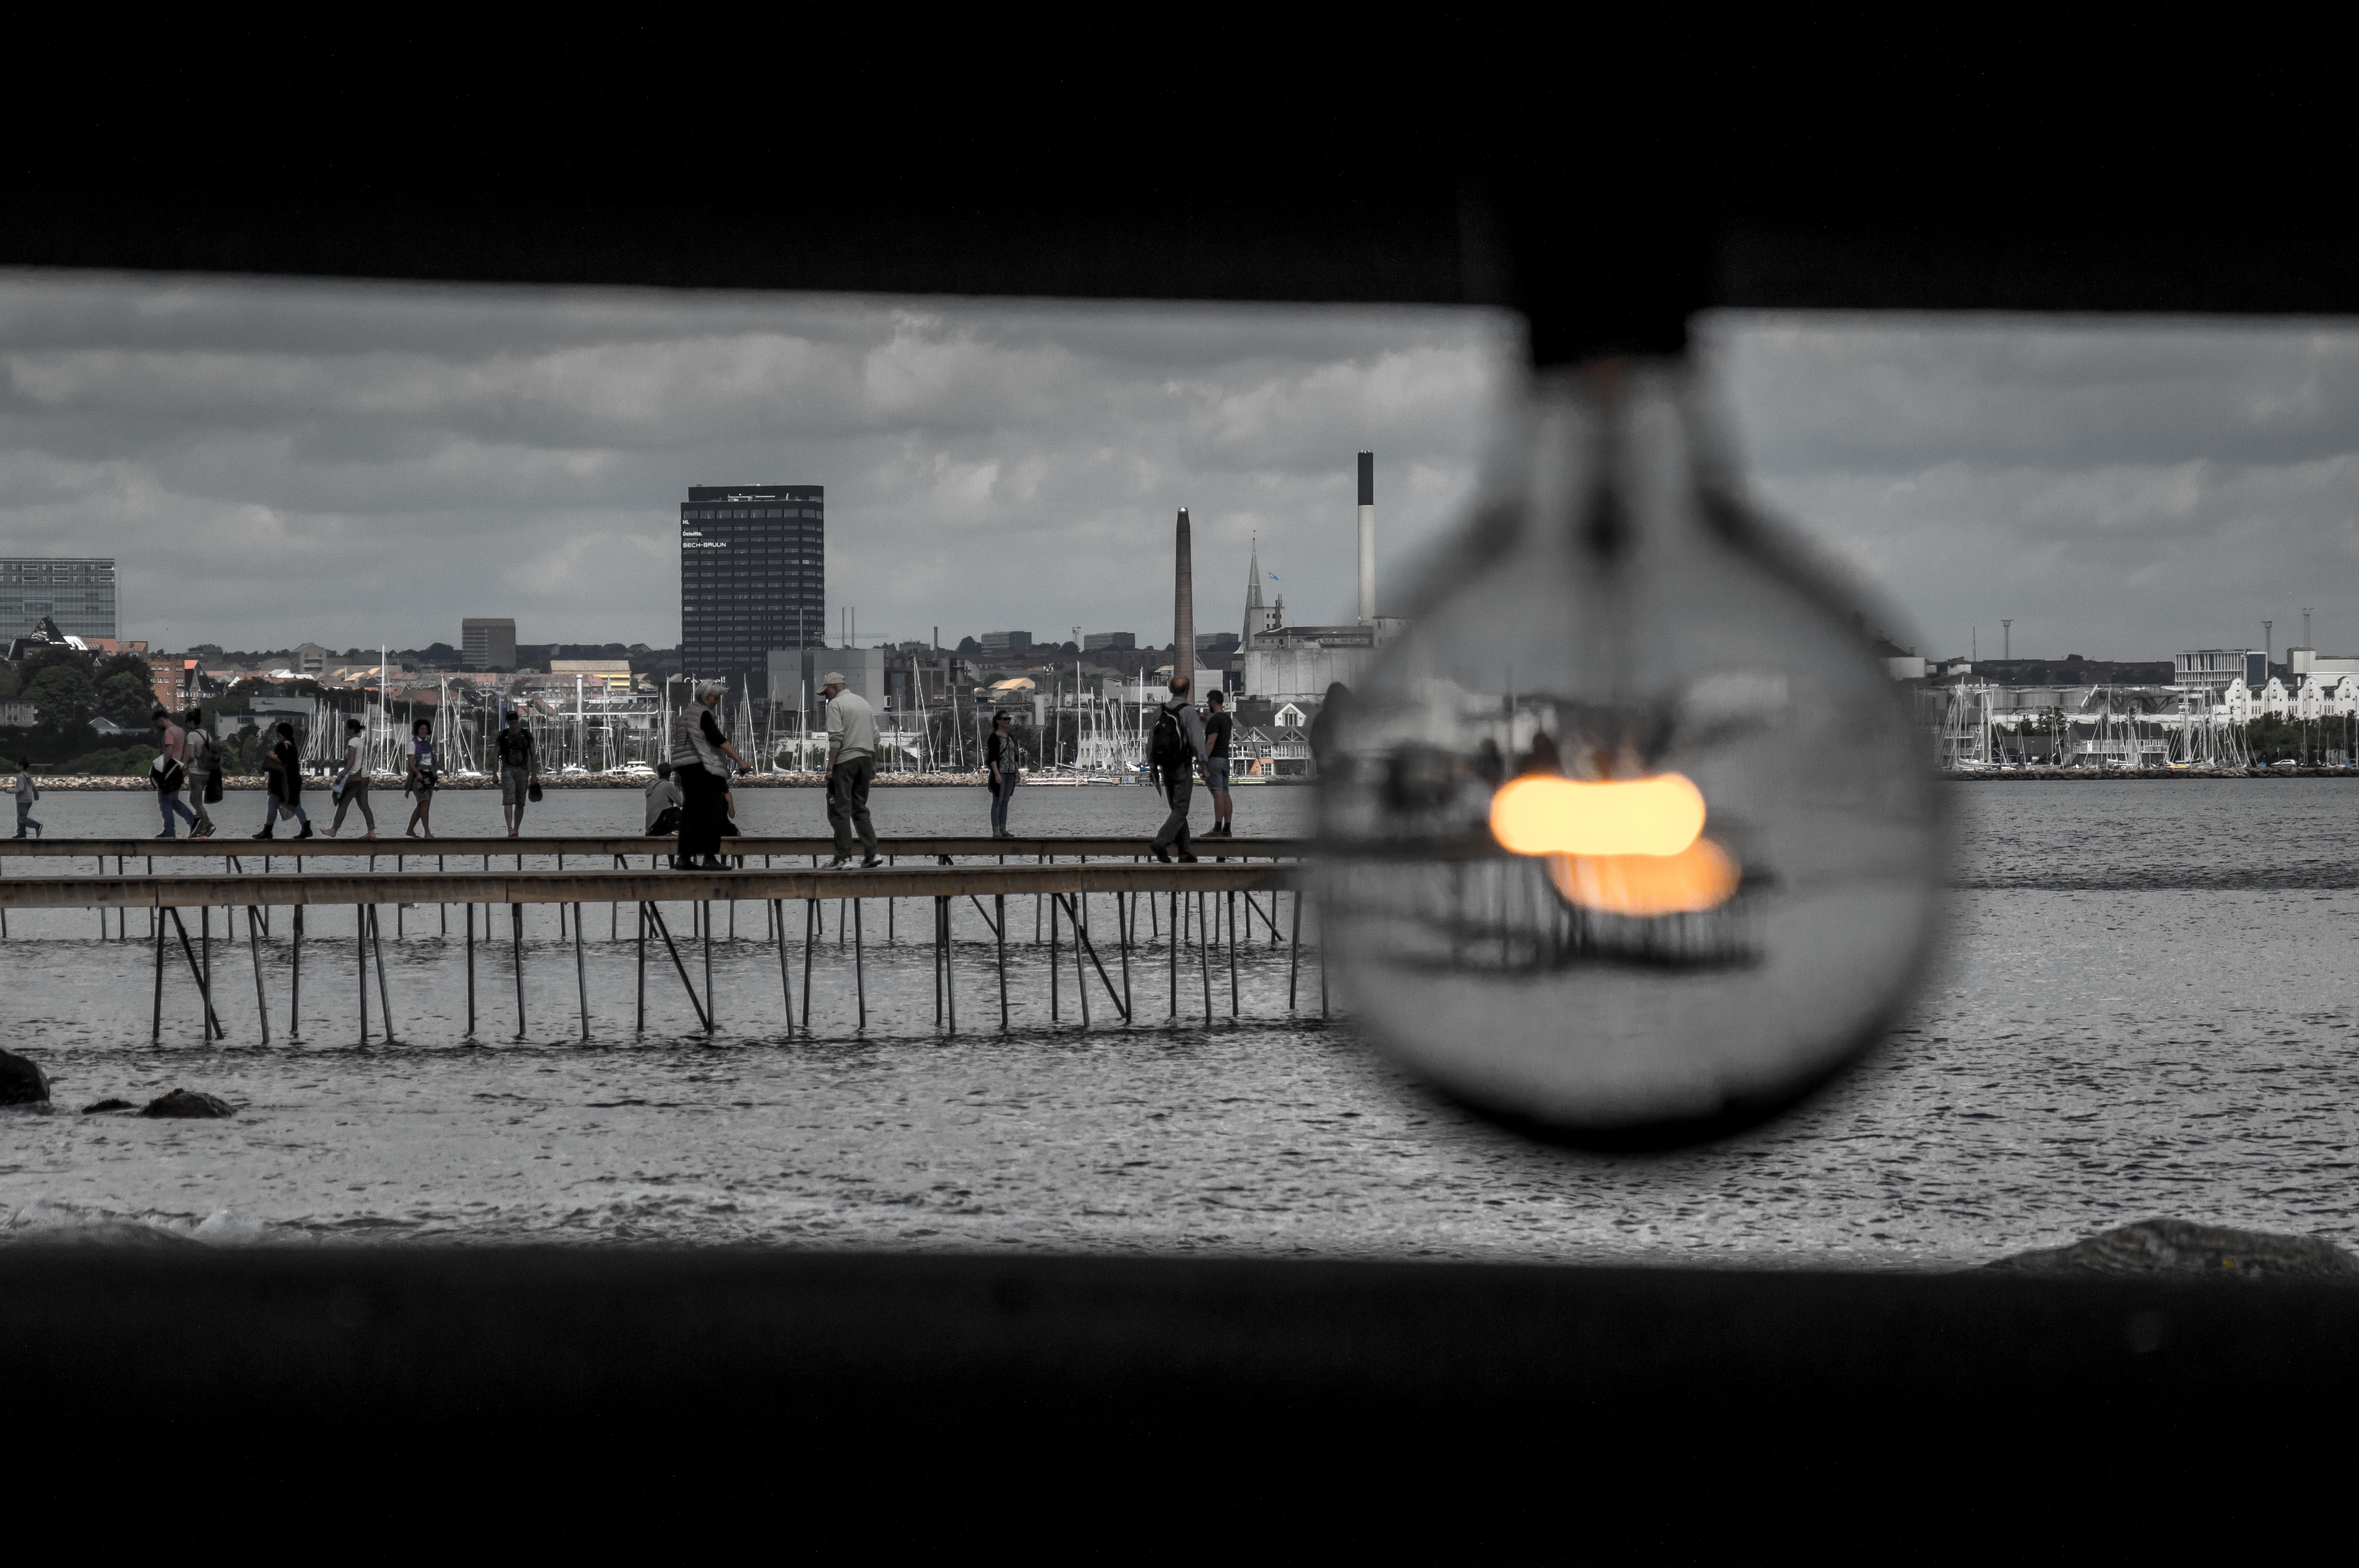
reflection, vehicle, navy, watercraft, battleship, atmosphere of earth